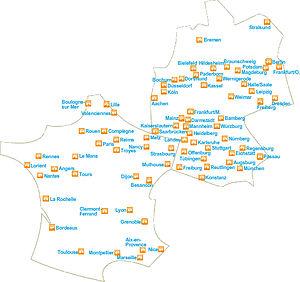
L’Université franco-allemande est une institution franco-allemande qui promeut la coopération franco-allemande en matière d'enseignement supérieur et de recherche. Plus de 6500 étudiants participent à ses formations, portées par des établissements français et allemands d'enseignement supérieur dans 150 villes, dans la plupart des disciplines. Son siège administratif se trouve à Sarrebruck.